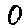
Label: 0